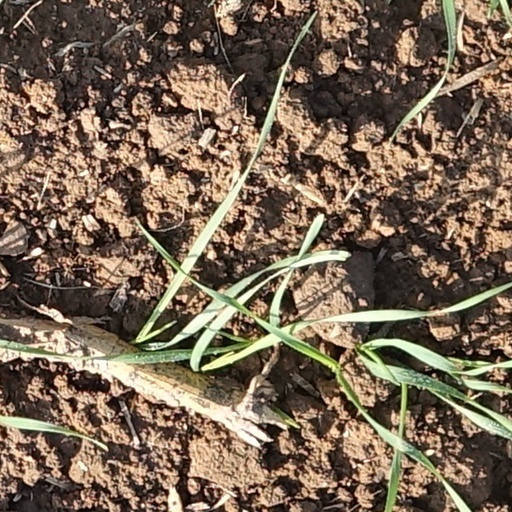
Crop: wheat